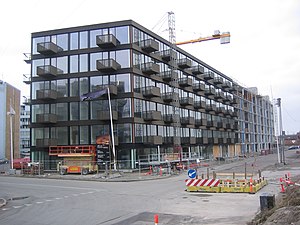
A-huset
A-huset
A-huset er en bygning på Islands Brygge 79/Drechselsgade i Havnestaden på Islands Brygge.